Phoebus (songwriter)

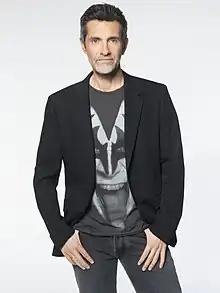

Phoebus (real name: Evangelos-Phoebus Tassopoulos, ; born 1 January 1971), sometimes spelled Phivos or Foivos, is a well-known songwriter in both Greece and Cyprus. Phoebus is mostly known for his music through Despina Vandi and Katy Garbi, although he has composed albums for many other artists in Greece and Cyprus. A high percentage of the albums he composes receive certification making him one of the most successful Greek songwriters of the 1990s and 2000s, selling 6,000,000 records. In 2009, he founded his own record label, The Spicy Effect, to which he has signed various artists, many of whom he has collaborated with in the past.